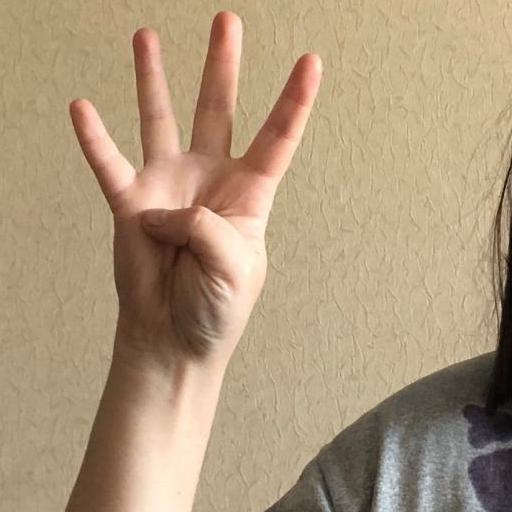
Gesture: four